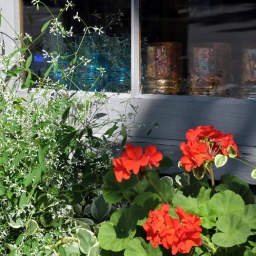
lovely window box at a shop in Glen Arbor, Michigan